Bedkhem Church

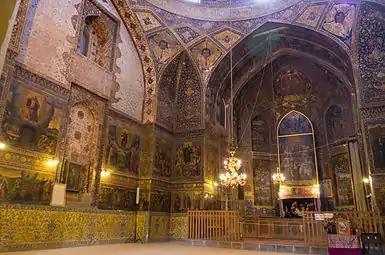

Holy Bethlehem Church of New Julfa or Bedkhem Church, (Armenian: , Persian: ), is an Armenian Apostolic church in the Julfa quarter in Isfahan, Iran. One of the most important historical churches of the city, it belongs to the Abbas I era. The church is located in the Julfa square near Saint Mary Church. The Bedkhem church was built by an Armenian merchant named Khaje Petros. There are decorations and paintings on its walls depicting the life of Jesus. The 72 exquisite paintings, painted by Armenian artists, are presented in two rows. In the lower row the paintings are painted sequentially, but in the upper row each painting is in a separate frame.